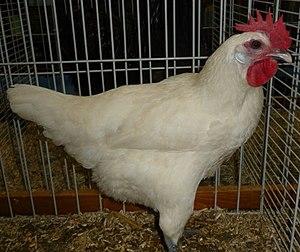
Poule Bresse-Gauloise blanche
Il faut distinguer deux sortes de volailles de Bresse, dont l'une bénéficie d'une appellation d'origine contrôlée :